Tiebas-Muruarte de Reta

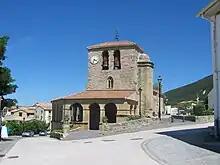
Church of Santa Eufemia in Tiebas

Tiebas-Muruarte de Reta (Basque: "Tebas-Muru Artederreta") is a town and municipality in the province and autonomous community of Navarre, northern Spain.